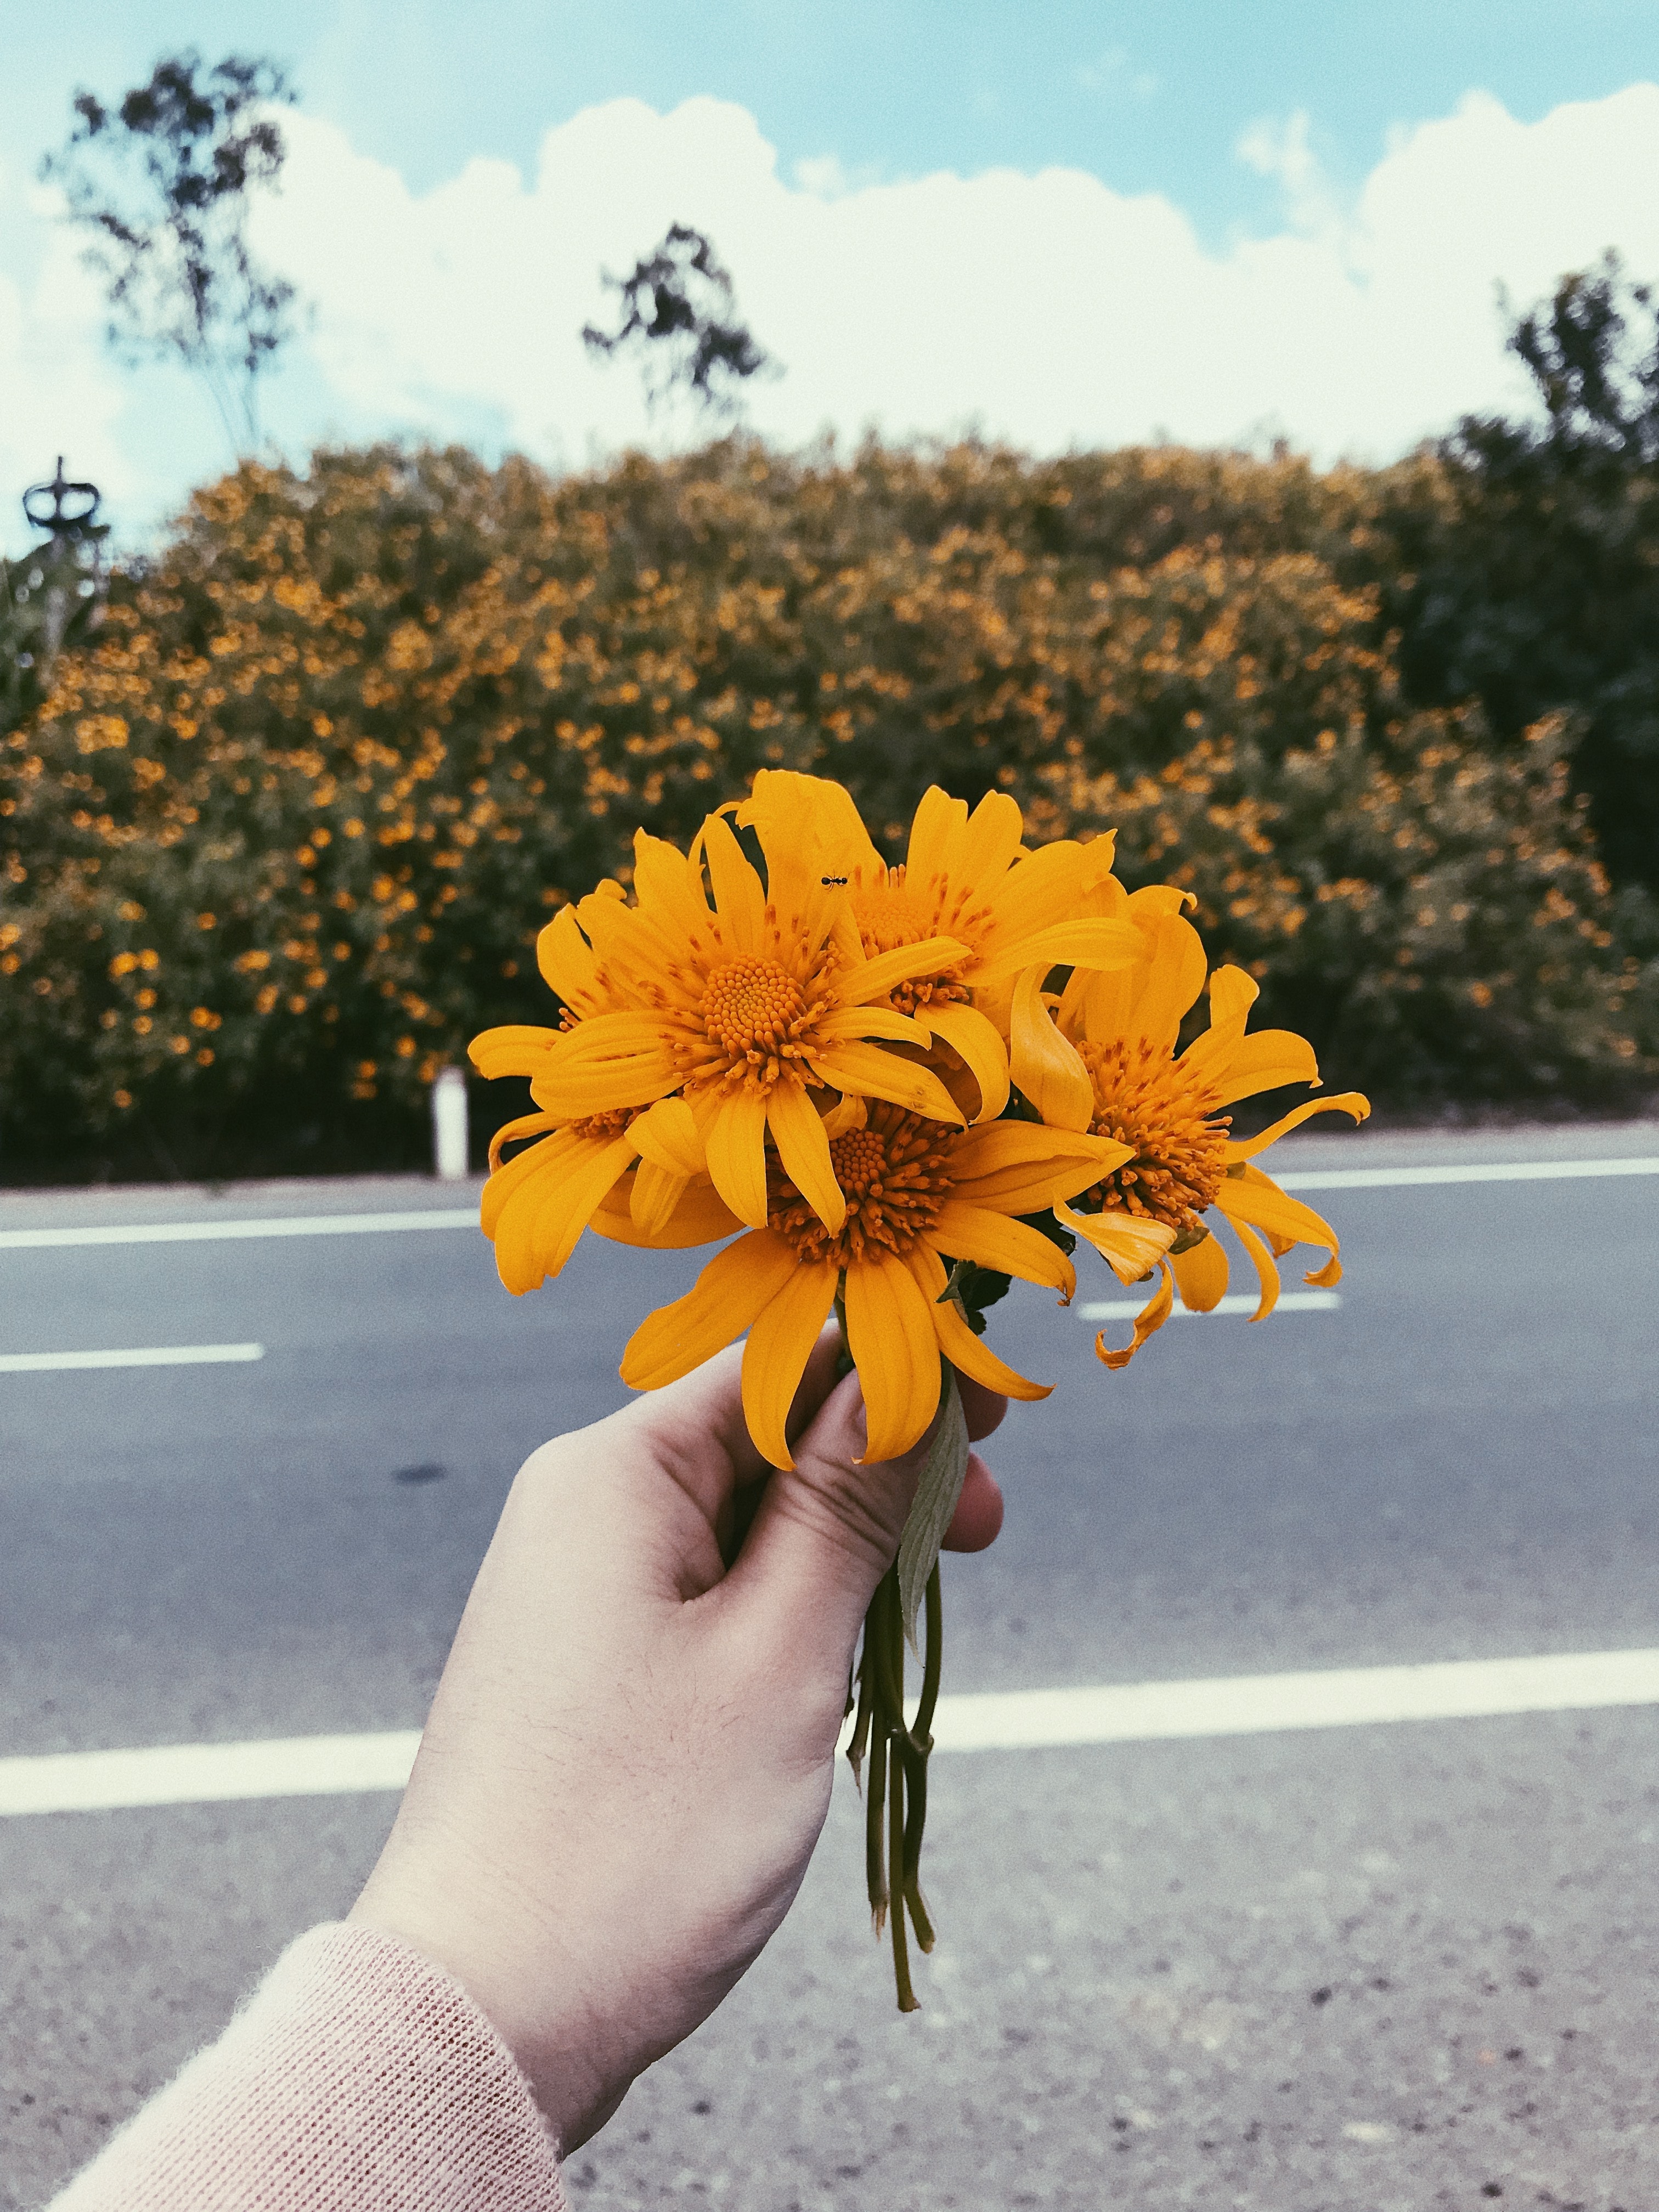
flower, orange, yellow, plant, leaf, petal, flowering plant, hand, english marigold, cut flowers, tagetes, plant stem, calendula, annual plant, wildflower